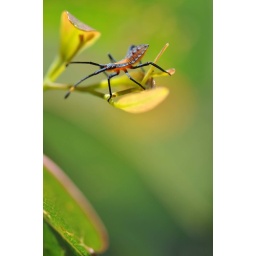
Pretty in blue and orange